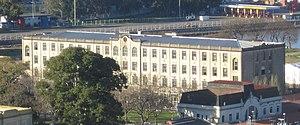
Lʼimmigration en Argentine est un phénomène démographique qui encadre l'histoire du pays. Les mouvements migratoires ont commencé depuis plusieurs millénaires a.C.n., avec l'arrivée des cultures asiatiques en Amérique par la Béringie, selon les théories les plus acceptées, et ont été lentement peupler le continent. À l'arrivée des Espagnols, les habitants du territoire argentin actuel étaient environ 300 000 personnes, appartenant à de nombreuses civilisations, les cultures et les tribus. Après la conquête espagnole, les immigrants sur le territoire argentin sont venus de partout dans le monde.
Cet article recense les monuments historiques nationaux de la ville de Buenos Aires, en Argentine.